Premiership of Imran Khan

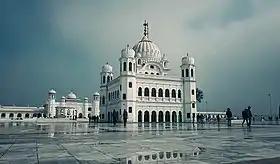
Gurdwara Darbar Sahib renovated by Khan's government

President Donald Trump announced on Twitter his decision to cut off billions in aid to Pakistan in November 2018, berating the country for not doing "a damn thing for us." Imran lashed out at Trump saying that U.S. aid to Pakistan was a "" $20 billion, while the country lost 75,000 people and more than $123 billion fighting the "US War on Terror." He also pointed to the supply routes Pakistan provided to American forces, saying "Can Mr Trump name another ally that gave such sacrifices?" Khan later told the US, "we're not your hired gun anymore."